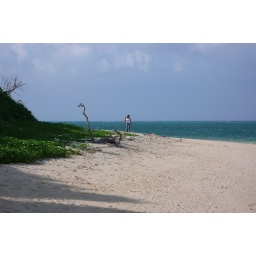
A lady walking around the beach